Facility for Rare Isotope Beams

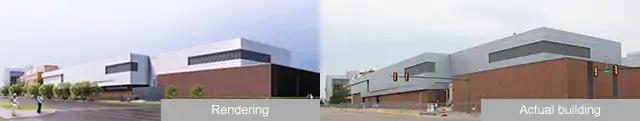
In March 2017, FRIB achieved beneficial occupancy of civil construction.

On February 24, 2021, the FRIB announced that 82 proposals requesting 9,784 hours of beam time and six letters of intent were submitted, covering 16 of the 17 National Academies benchmarks for FRIB, in response to their first call for proposals. These proposals represent FRIB's international user community of more than 1,500 scientists. Respondents include 597 individual scientists, 354 of whom are from the United States. They represent 130 institutions in 30 countries and 26 U.S. states.